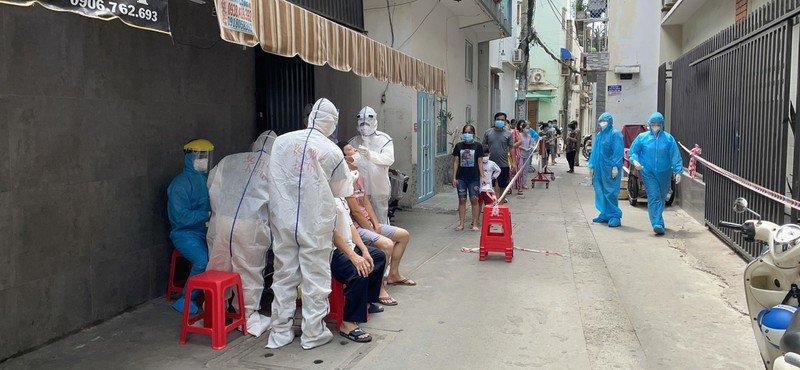
có những người mặc đồ bảo hộ màu trắng đang làm công tác xét nghiệm